Malta

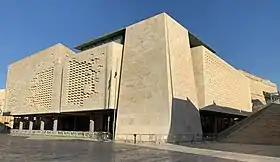
The Parliament House in Valletta

In 1814, as part of the Treaty of Paris, Malta officially became a part of the British Empire and was used as a shipping way-station and fleet headquarters. After the Suez Canal opened in 1869, Malta's position halfway between the Strait of Gibraltar and Egypt proved to be its main asset, and it was considered an important stop on the way to India, a central trade route for the British. A Turkish Military Cemetery was commissioned by Sultan Abdul Aziz and built between 1873 and 1874 for the fallen Ottoman soldiers of the Great Siege of Malta.